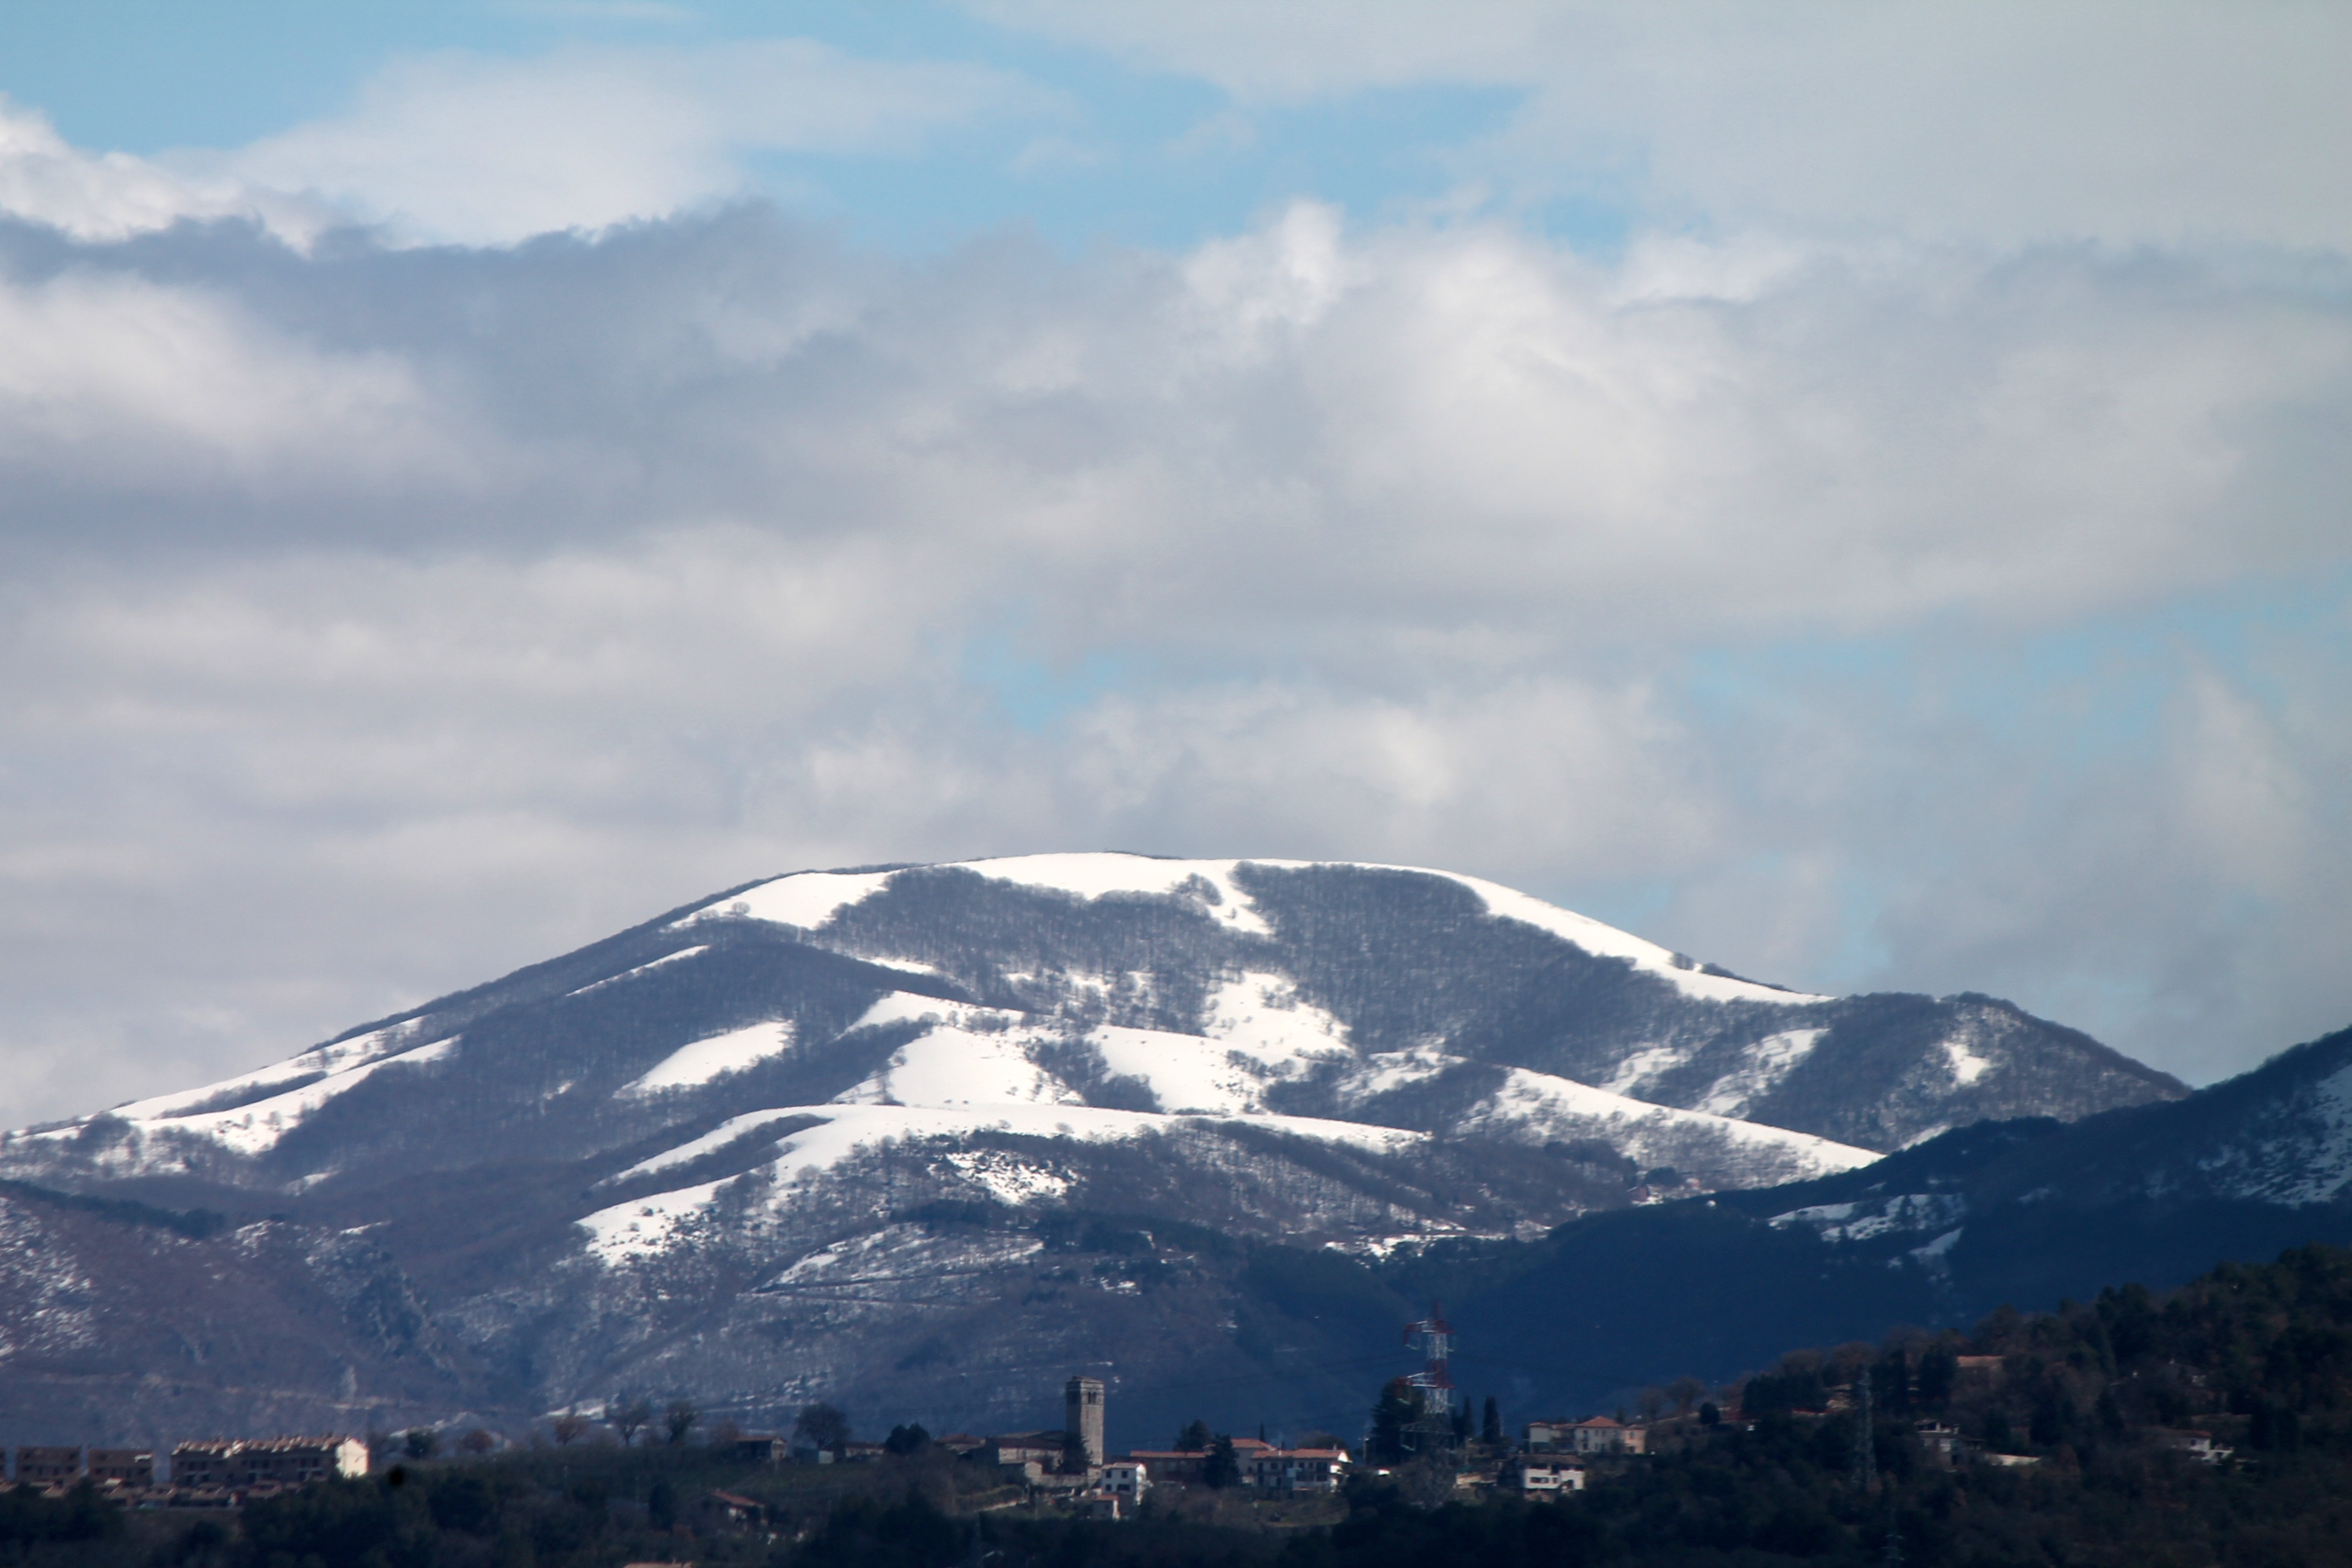
landscape, nature, mountain, snow, winter, cloud, sky, hill, mountain range, weather, ridge, summit, alps, plateau, fell, bianca, landform, geographical feature, atmospheric phenomenon, mountainous landforms